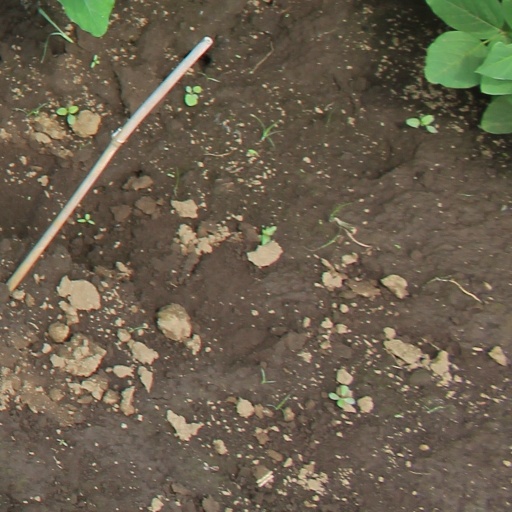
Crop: soybean